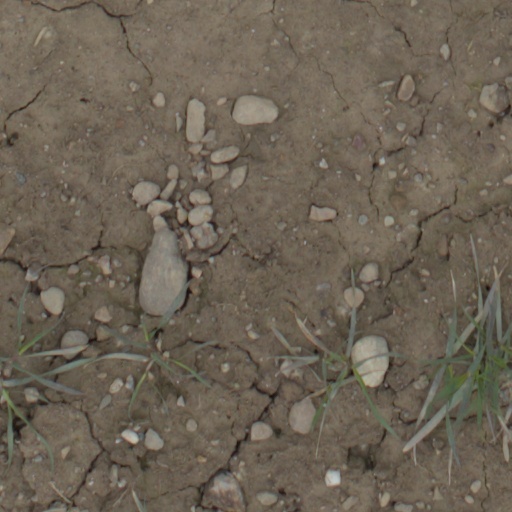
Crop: wheat